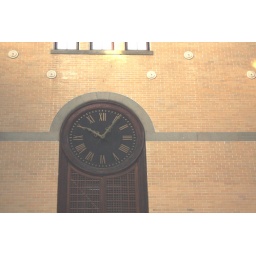
clock inside the centrail railroad station in jersey city